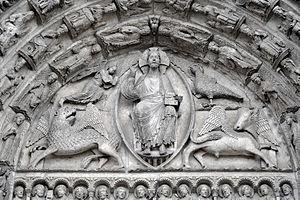
Tympan du portail central du Portail Royal de la cathédrale de Chartres.
La cathédrale Notre-Dame de Chartres est une cathédrale catholique romaine située au coeur de la ville de Chartres dans le département français d'Eure-et-Loir, en région Centre-Val de Loire. Siège du diocèse de Chartres, elle est l'un des monuments emblématiques de l'architecture gothique.
La Déisis de la Dormition de Zvenigorod ou le registre de Zvenigorod est un registre de trois icônes représentant le Sauveur, l'Archange saint Michel et saint Paul qui ont été conservées sur les 7 ou 9 icônes qui la composaient à l'origine. Elles sont toutes trois attribuées à Andreï Roublev. Elle fait partie des collections de la Galerie Tretiakov.